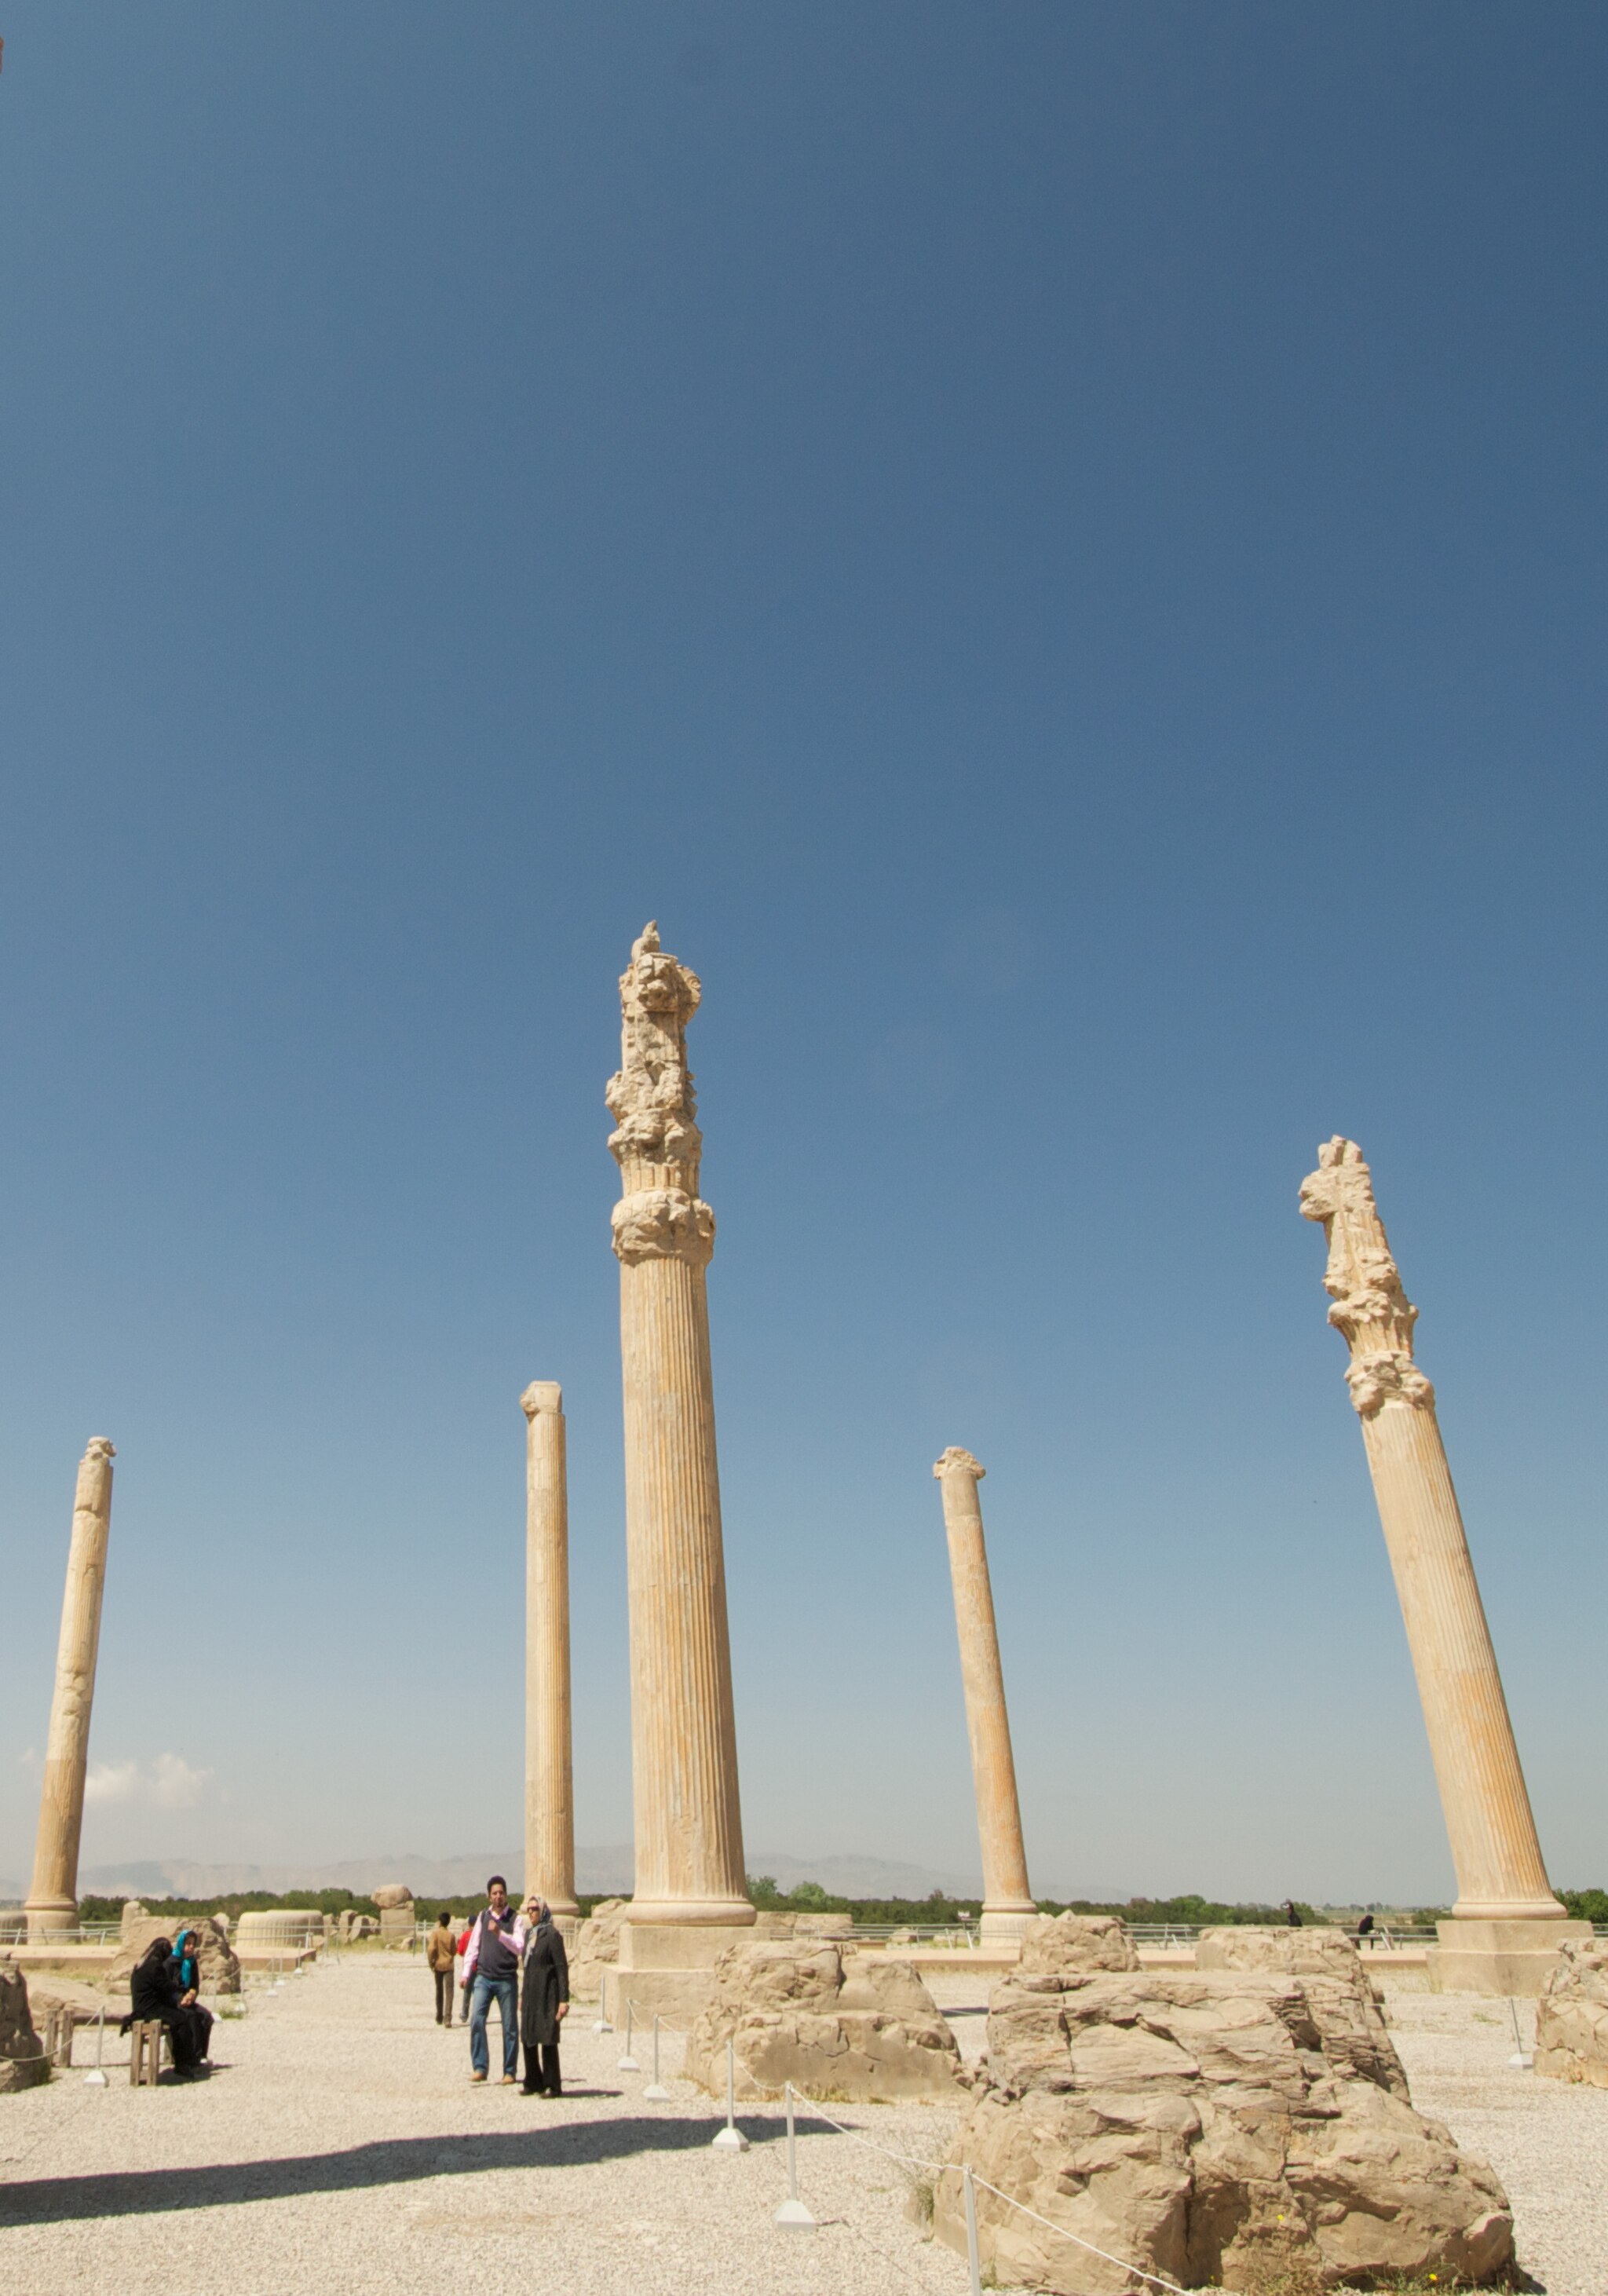
Title: Ruins of the Apadana Palace (4691185332)
Description: I'm including this somewhat distorted photo to give a sense of how immense and tall were the columns that supported the Apadana Palace's roof. The photo is distorted because the camera lens, unlike the human eye, tends to curve objects at the edges of its field of vision. I've cropped out the column that's casting the shadow in the lower left edge of this image because it was so skewed it looked like it belonged in a fun house. You can take my word for it that none of the columns at the Apadana Palace are leaning to the extent they appear to be in this photo
Date: 2010-04-19 11:18
Categories: Taken with Nikon D300, Apadana of Persepolis, Flickr images reviewed by File Upload Bot (Magnus Manske), Lens distortion, 2010 in Persepolis